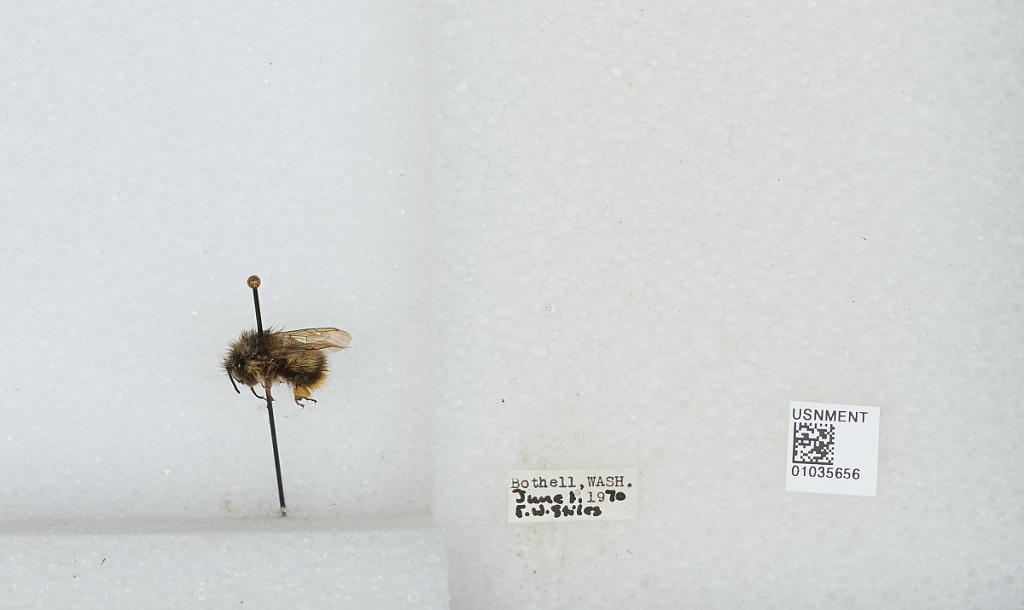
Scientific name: Bombus (Pyrobombus) mixtus Cresson
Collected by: E. Stiles
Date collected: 1970-6-1
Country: United States
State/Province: Washington
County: King
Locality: King and Snohomish counties
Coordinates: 47.7767, -121.689